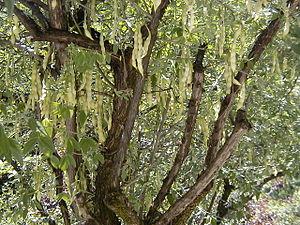
L'anagyre fétide ou bois-puant, est une plante méditerranéenne d'origine probablement grecque qui se retrouve, de nos jours, sur l'oppidum d'Ensérune dans l'Hérault. Des pollens ont été trouvés sur ce plateau. Ils datent du IIIᵉ siècle av. J.-C.
Le genre végétal Anagyris appartient à la famille des Fabaceae. Il ne comporte qu'une espèce en France : Anagyris foetida.